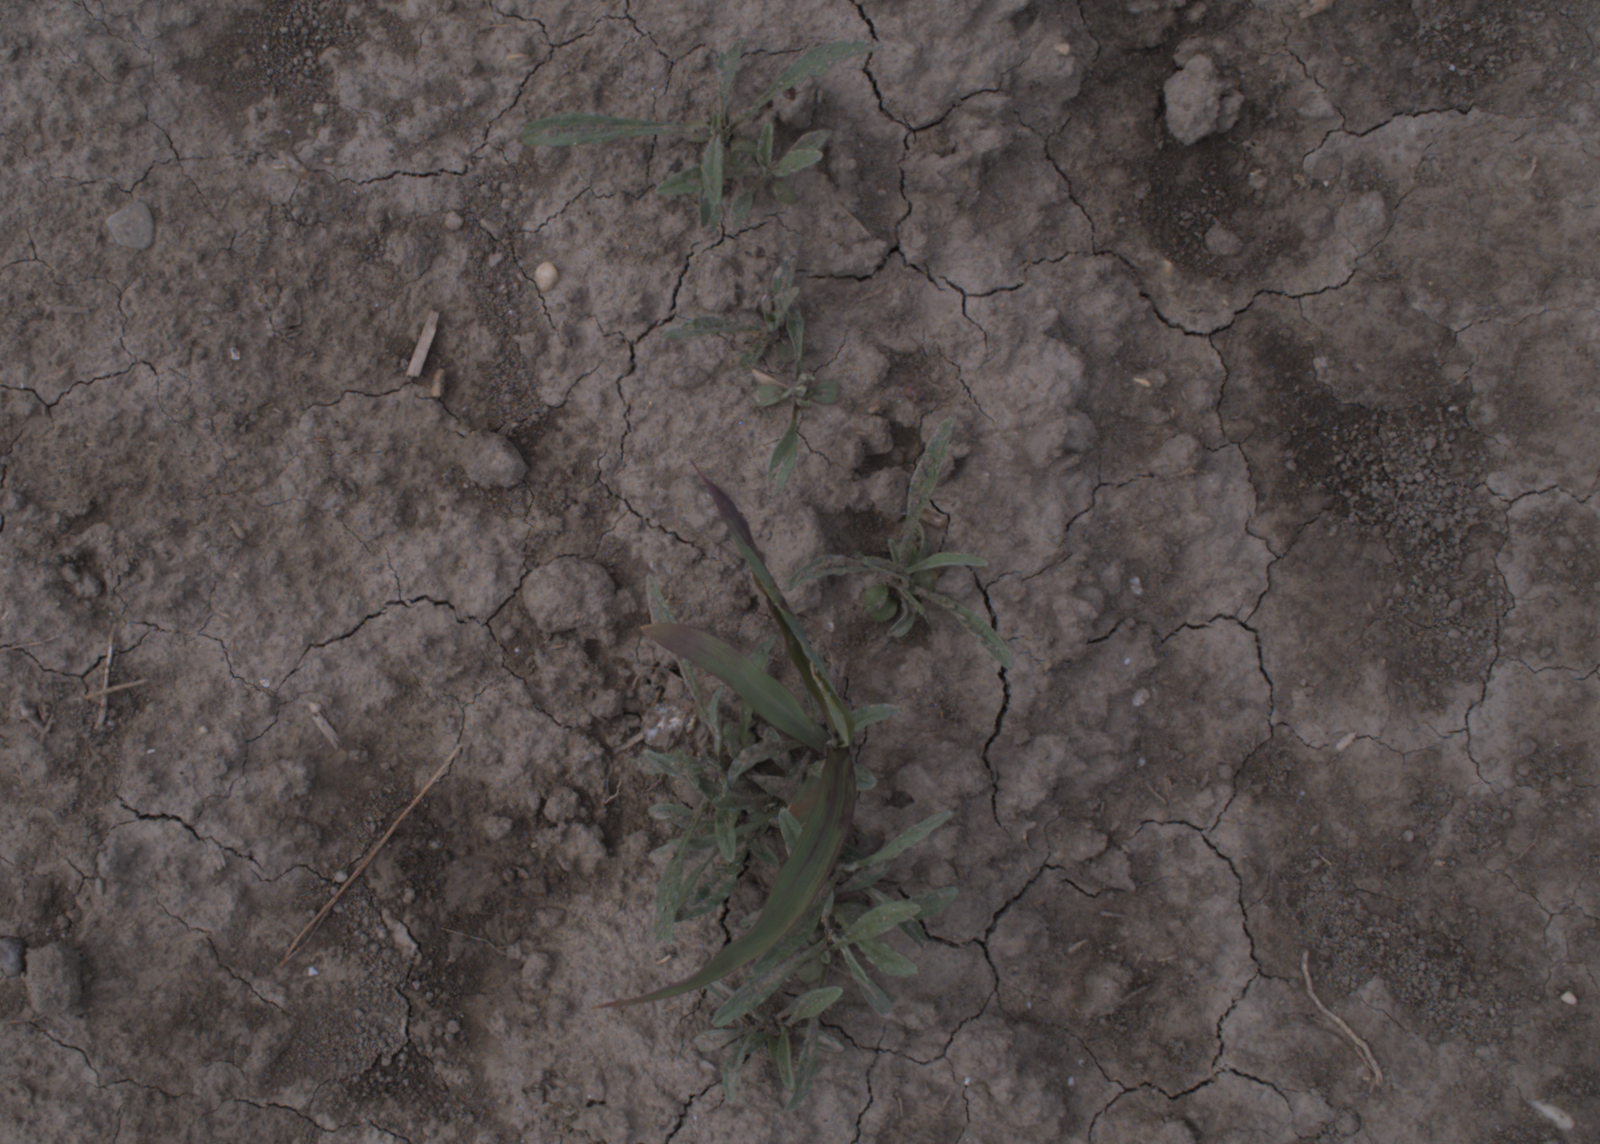
Capture date: 24.08.2020 09:49:04
Weather: mixed
Wind: medium
Seeding date: 21.07.2020
Plant canopy height (mm): 910